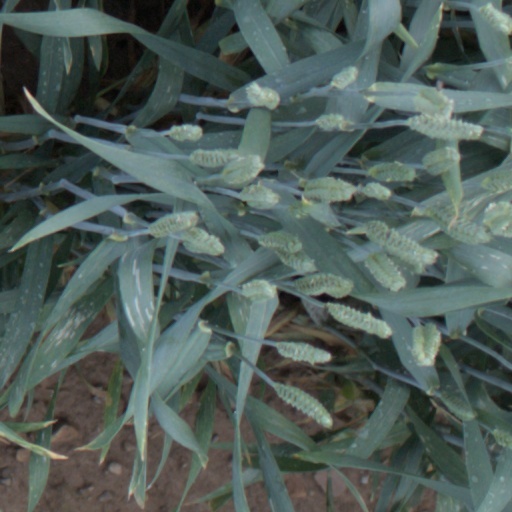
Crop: wheat